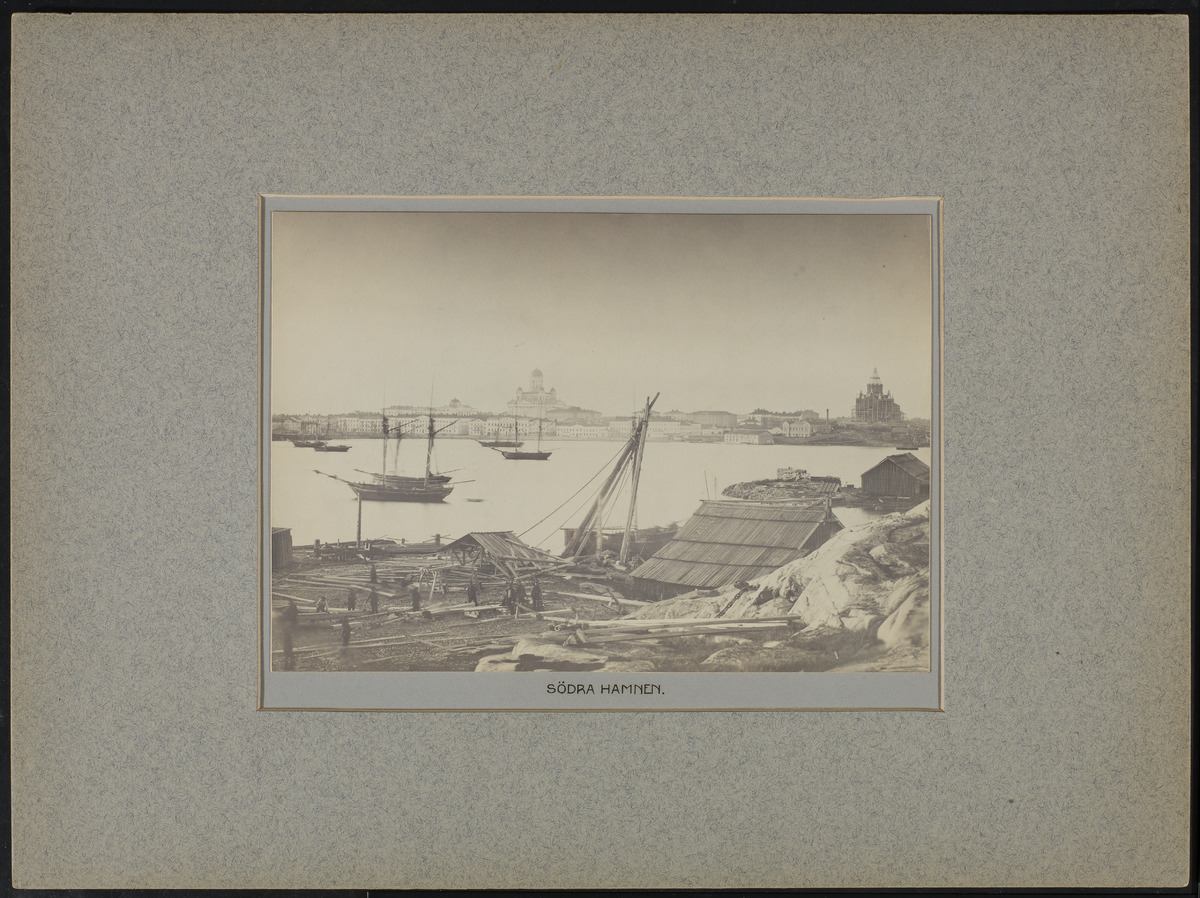
Näkymä Eteläsatamaan Valkosaaren rannalta katsottuna: Nikolainkirkko, Pohjoisesplanadin kivitaloja, rakenteilla oleva Uspenskin katedraali ja purjelaivoja satama-altaassa
sisällön kuvaus: Näkymä Eteläsatamaan Valkosaaren rannalta katsottuna: Nikolainkirkko, Pohjoisesplanadin kivitaloja, rakenteilla oleva Uspenskin katedraali ja purjelaivoja satama-altaassa. Kuvan etualalla työmiehiä ja puisia varastorakennuksia Valkosaaren

rannassa. mustavalkoinen
Kuvaaja: Hårdh, C.A., valokuvaaja
Ajankohta: kuvausaika 1866 n
Paikka: Suomi, Uusimaa, Helsinki, Katajanokka Helsinki
Aiheet: satamat, kirkot, tiilirakennukset, puurakennukset, purjelaivat, merivesi, miehet